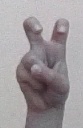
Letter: toot